Walter Reed National Military Medical Center

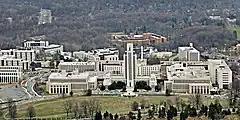
Walter Reed National Military Medical Center looking east

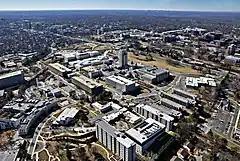
Walter Reed National Military Medical Center looking southwest

Groundbreaking took place on July 3, 2008, with President George W. Bush officiating. The goal of the merger was for the government to ultimately spend less money maintaining a new building than an old one. It was estimated that the new facility would cost about $172 million less to manage each year. The original 2005 estimate of the cost of shutting down WRAMC, and shifting it across town to Bethesda, and other locations, was "just under $900 million", according to Brian Lepore of the Government Accountability Office. The point after which the full amount of the investment would have been recouped and at which point savings would actually have commenced was projected to be 2011. But the relocation cost unexpectedly rose by 245% between the original 2005 projection and the 2011 opening. Instead of under $900 million, it turned out to cost $2.7 billion, roughly triple its initial cost projections. As a result, the payback period was expected to begin about seven years later, around 2018. One reason costs skyrocketed was that construction costs escalated, partly due to a huge amount of building materials being sent to the Gulf Coast in the wake of Hurricane Katrina. In 2005, Todd Harrison, a defense analyst with the Center for Strategic and Budgetary Assessments, said, "when they made their initial estimates of what it would cost...they did their best estimate...A lot of things have changed since then. Construction costs have gone up." The GAO agreed that the project tripled in price, which was attributed mostly to increased construction costs.